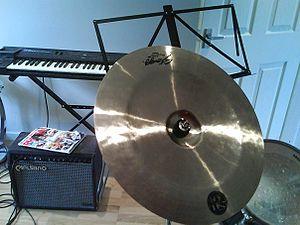
Une chinoise ou plus souvent china désigne une cymbale d'effets ayant la spécificité d'avoir le bord recourbé. C'est une cymbale puissante dont le diamètre s'étend de 6 pouces jusqu'à plus de 24 pouces.